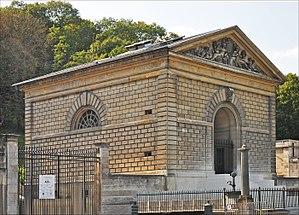
La plomberie est un métier très ancien, dont l'origine remonte à la construction des pyramides en Égypte antique ; attesté par des tuyaux en cuivre vieux de 4 500 ans, c'est un métier qui n'a cessé de s'améliorer et de se développer au cours des siècles et des générations de plombiers qui l'on servi.